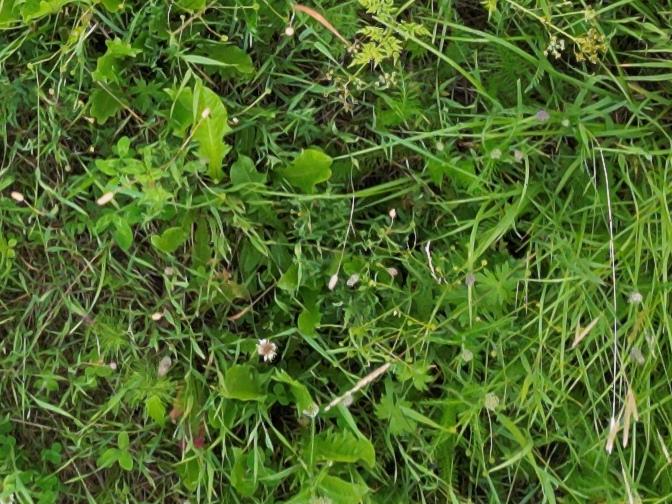
Flowers visible: yarrow flowers